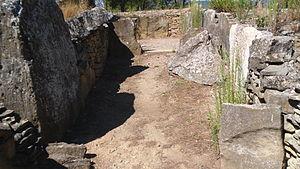
Allée couverte de Saint-Eugène (domaine de Russol, Laure-Minervois
Laure-Minervois est une commune française située dans le département de l'Aude, en région Occitanie.